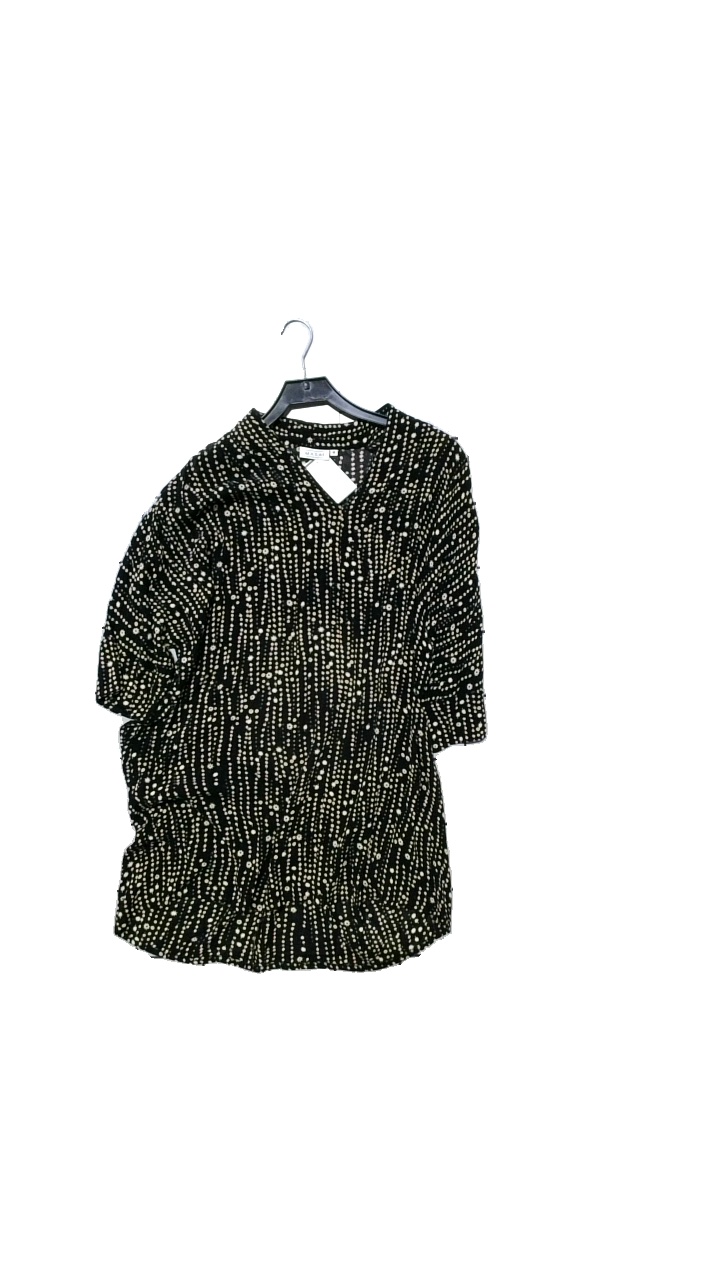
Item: Tunic (Ladies)
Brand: Masai
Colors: Black, Beige
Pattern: Floral print
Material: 100% viscose
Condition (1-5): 5
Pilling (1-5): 5
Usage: Reuse
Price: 250-400